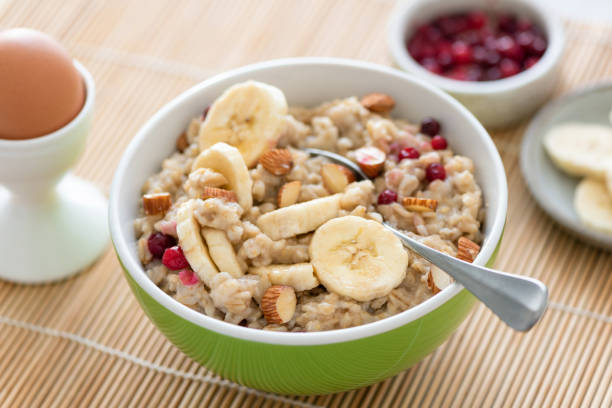
Label: porridge